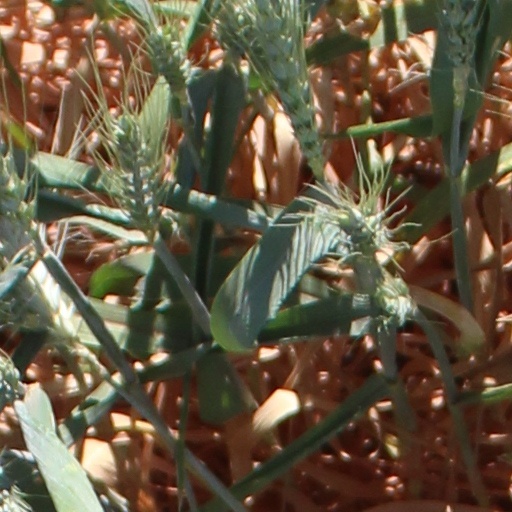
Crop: wheat